March 2025 American deportations of Venezuelans

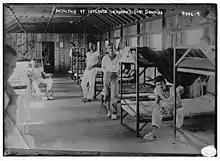
German-American internees at Fort Douglas during World War I

The Alien Enemies Act is one of the four Alien and Sedition Acts. Trump's invocation of the act was only its fourth use in history, and the first peacetime use of the otherwise wartime Act. It was previously used after Congressional declarations of war in the War of 1812, World War I and World War II. The Alien Enemies Act is most infamously known as the legal basis for the internment of German Americans during both world wars, and the internment of Italian Americans and, to a lesser extent, Japanese Americans during World War II.